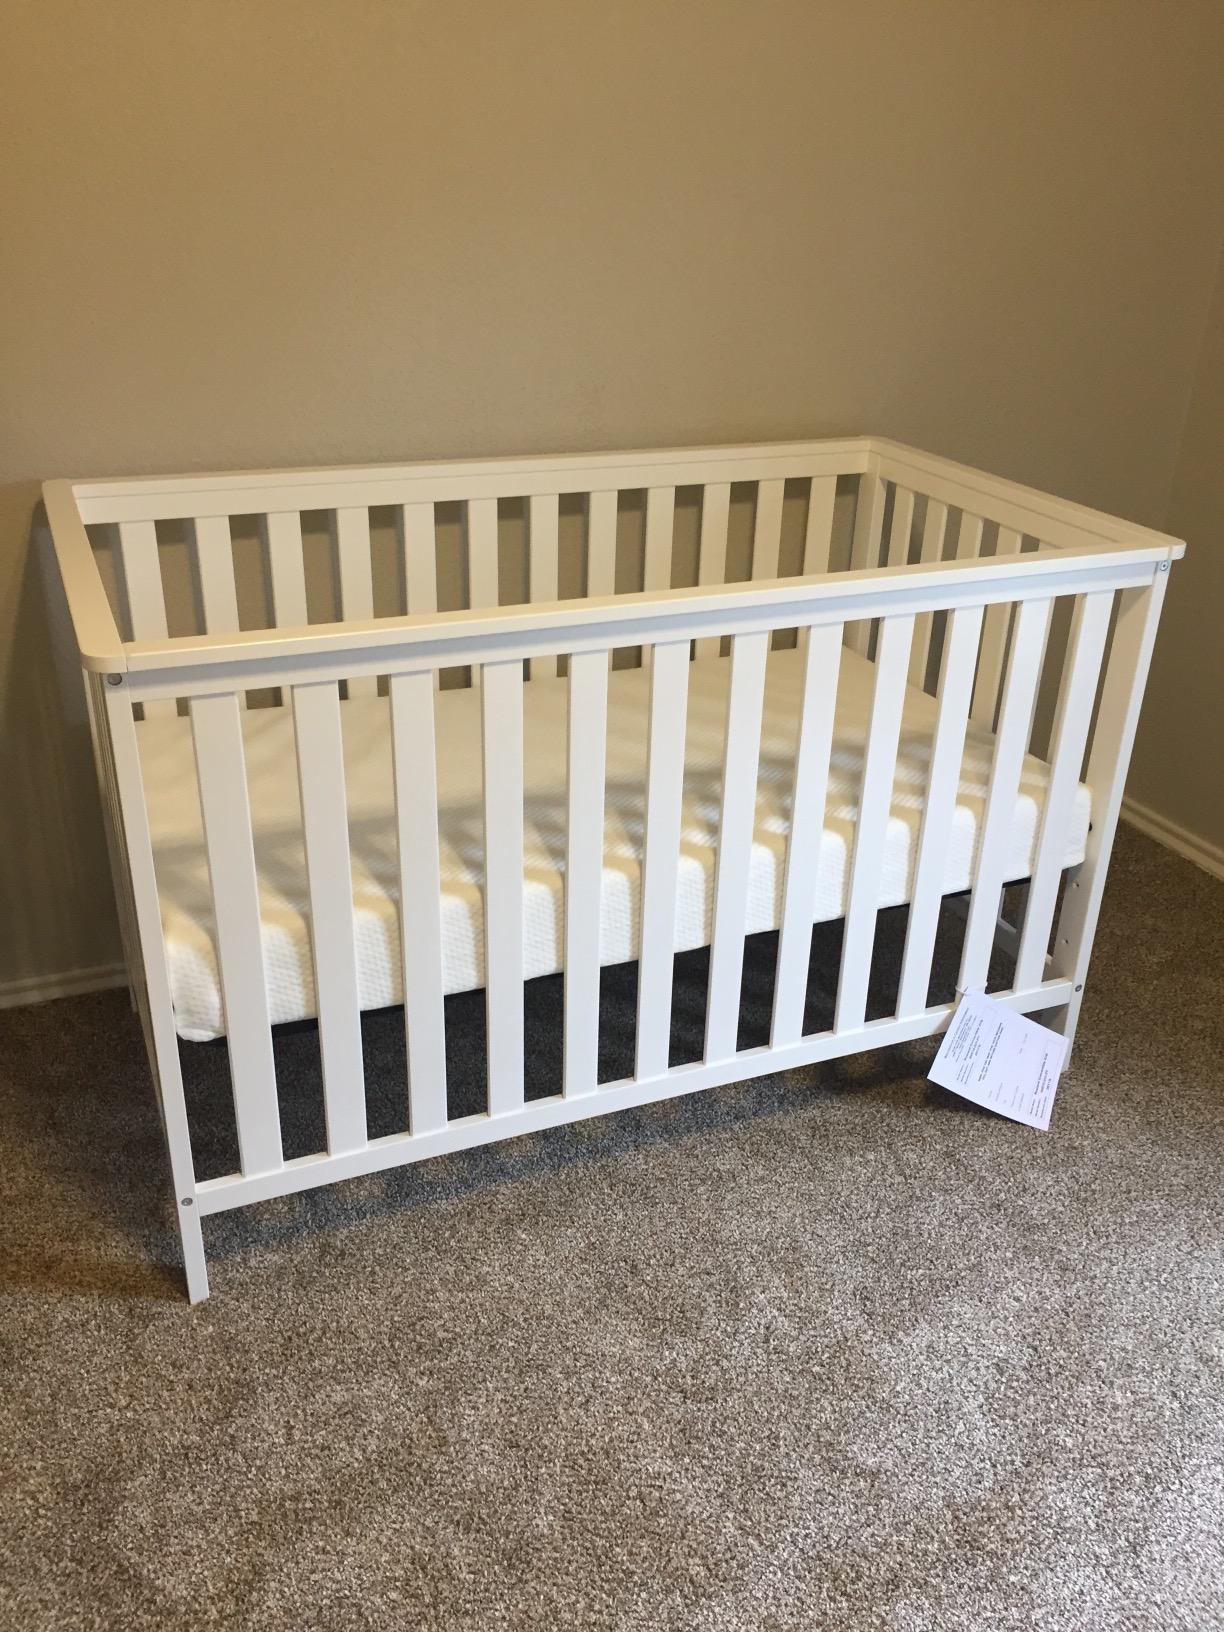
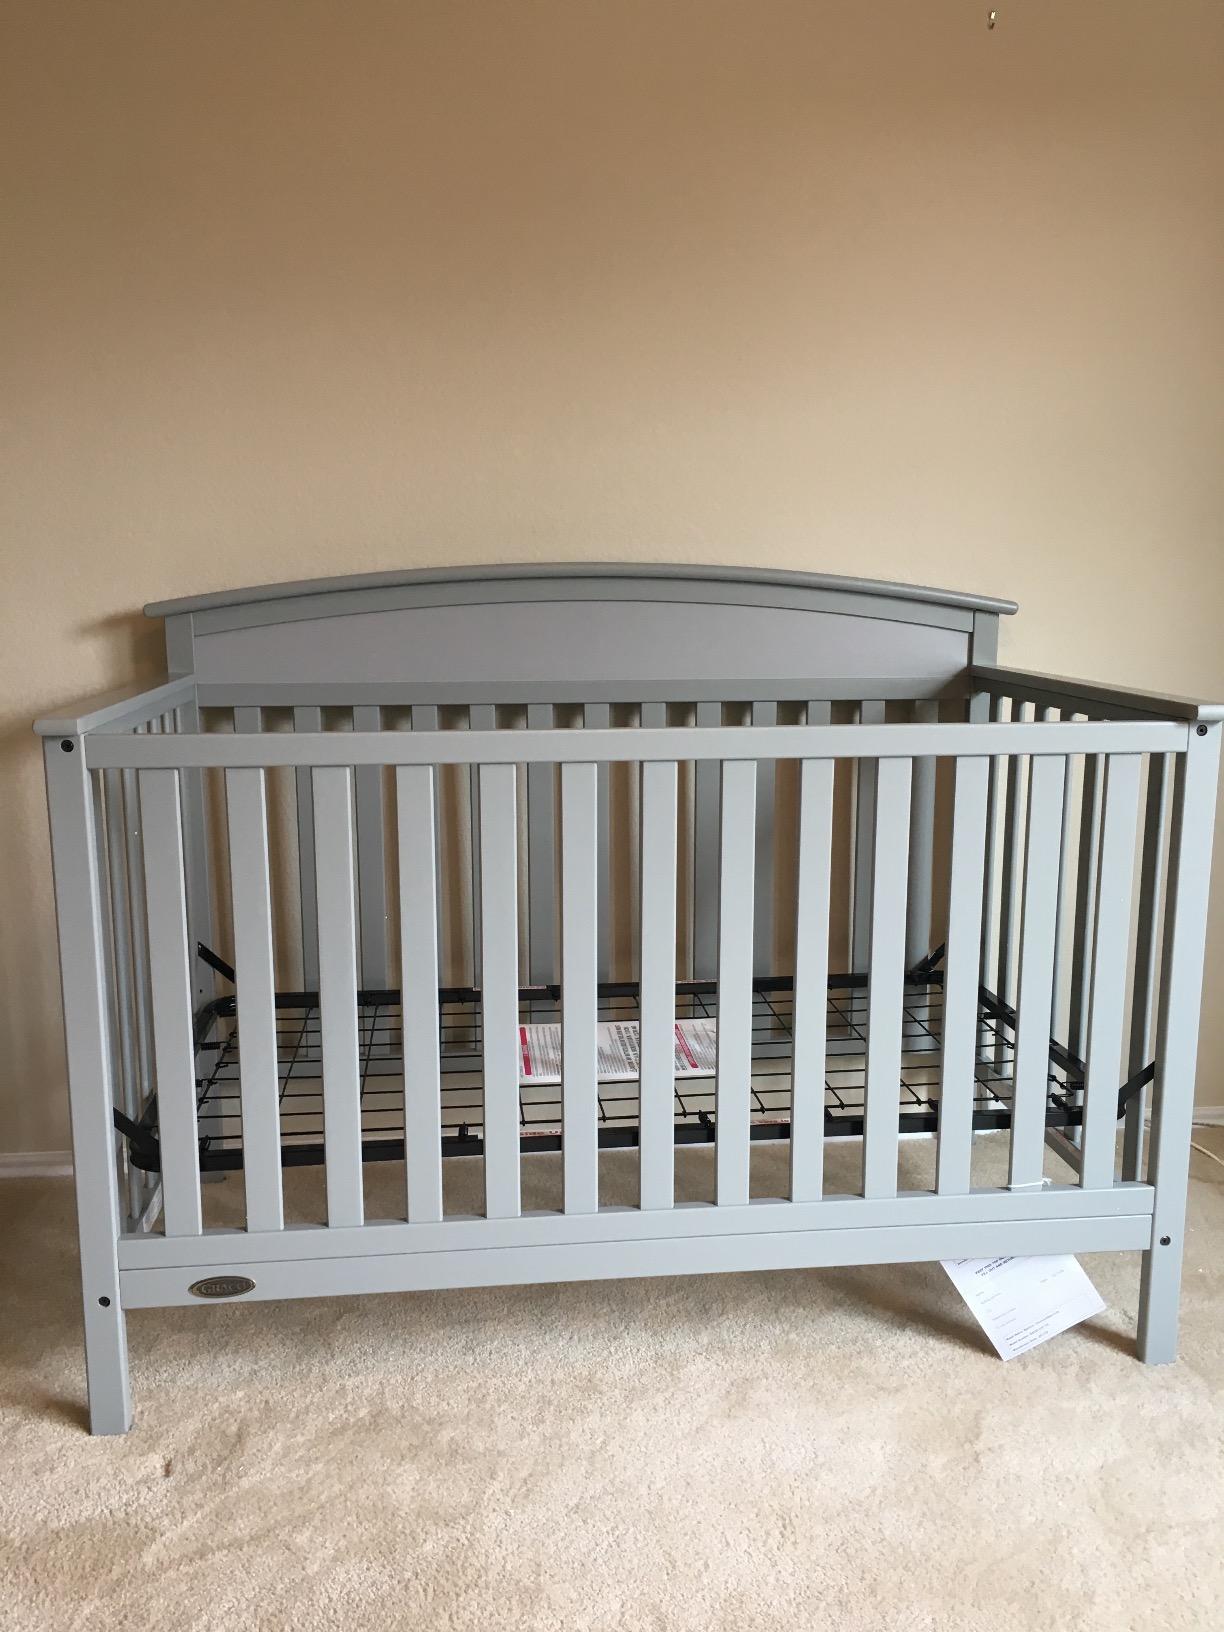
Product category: products_crib
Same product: no